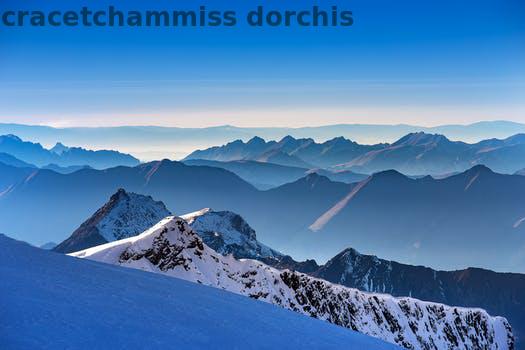
Label: Watermark